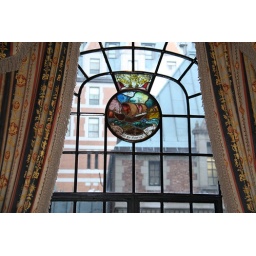
Beautiful stained glass window in the lobby of the Chateau Frontenac.